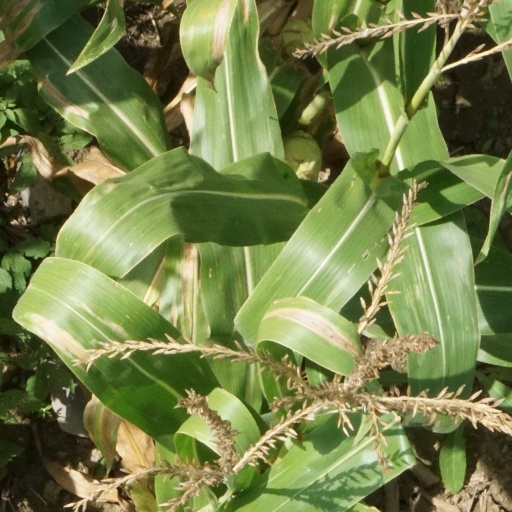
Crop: maize; corn